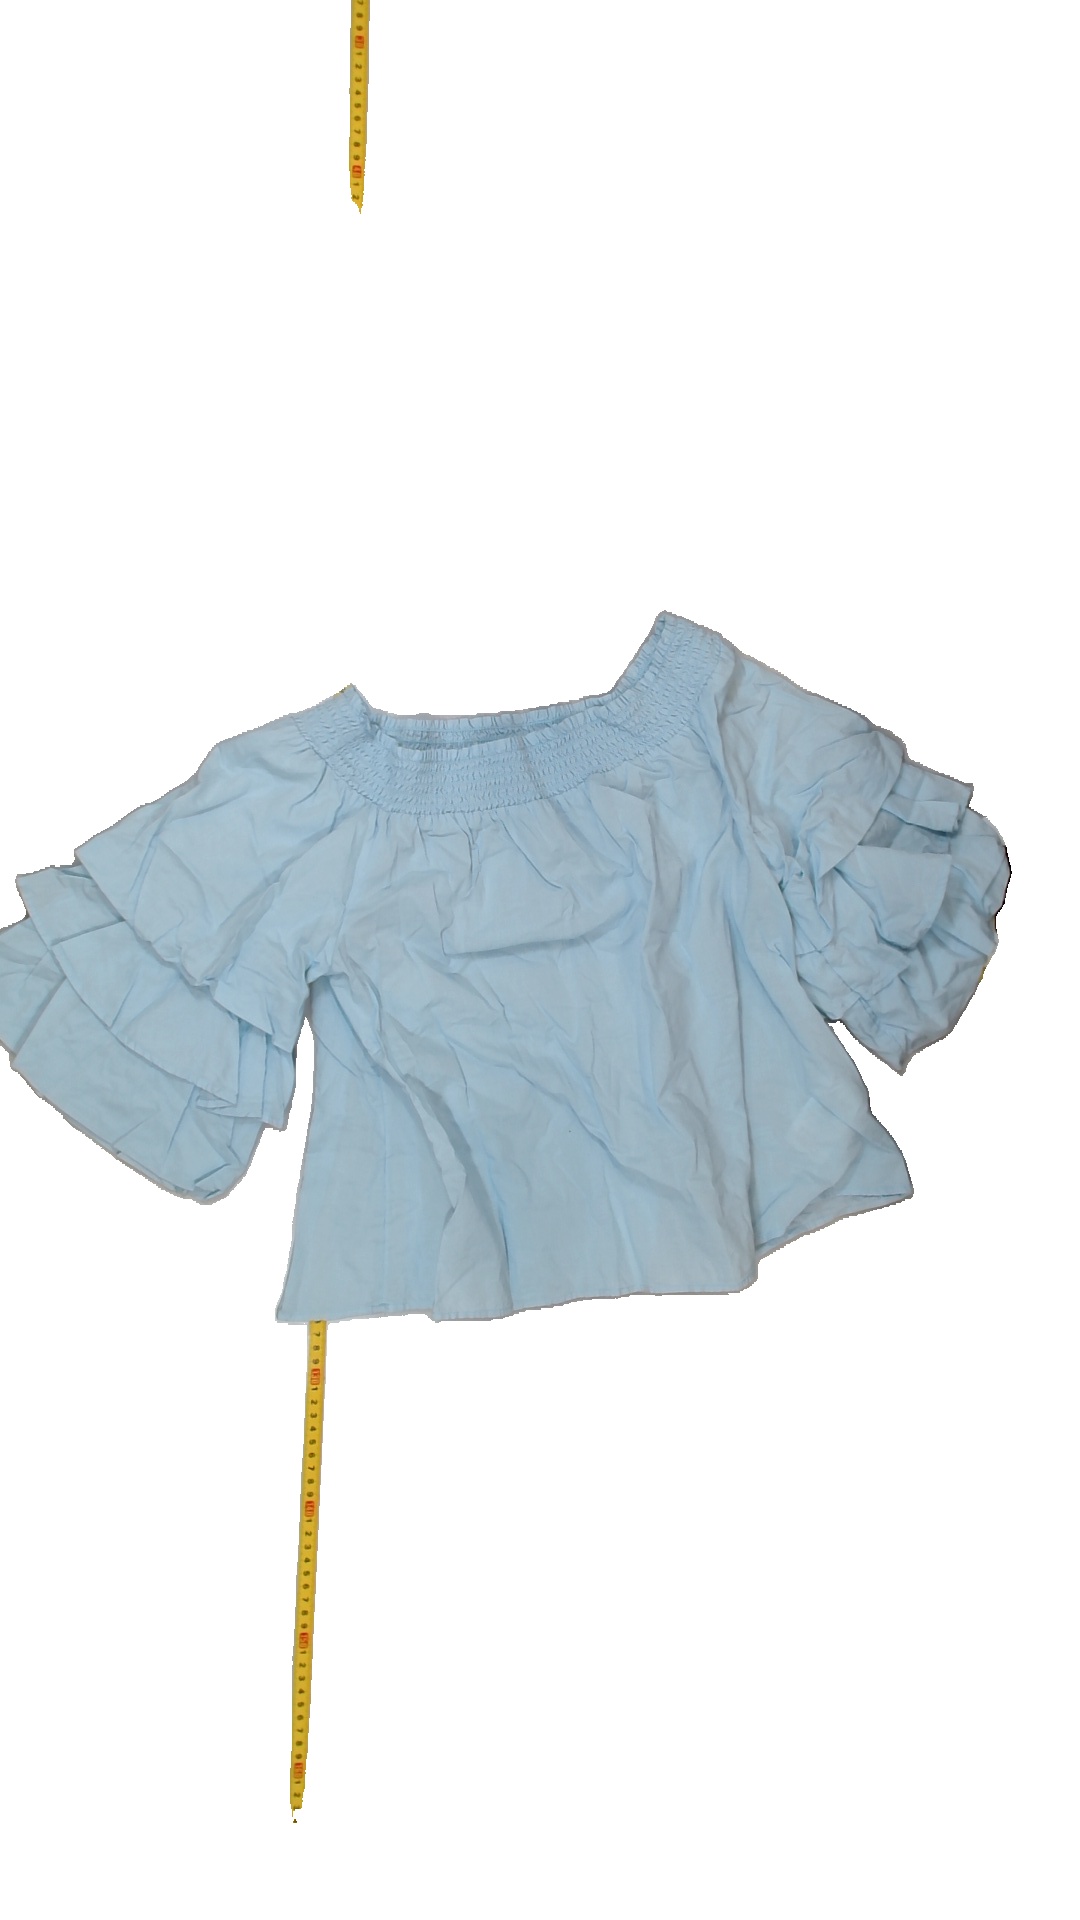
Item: Blouse (Ladies)
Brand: Gina Tricot
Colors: Blue
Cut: C-collar
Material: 100% cotton
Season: Summer
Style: No trend
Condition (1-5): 5
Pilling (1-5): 5
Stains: No
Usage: Reuse
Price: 50-100